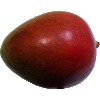
Label: red_mango